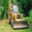
Label: tractor